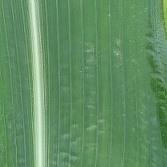
Crop: Maize
Condition: healthy-leaf